Slavery at American colleges and universities

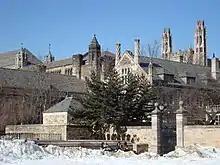
Yale's Berkeley College is named for slave owner George Berkeley.

The University of Virginia in Charlottesville, Virginia owned and rented slaves for decades. Between 1817 and 1865, approximately 4,000 enslaved people worked on the University of Virginia's campus. All of the men involved in the founding of the university were slaveowners. These individuals maintained the university's grounds, worked to construct buildings, served the students and faculty, and sometimes lived in quarters below student residences. The majority of students during this period were able to attend due to the wealth of their slave-owning families, though these students were not permitted to bring their own slaves.